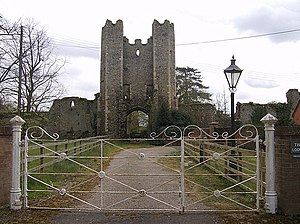
Borge og slotte i England / Suffolk
Denne liste over borge og slotte i England er ikke en liste over alle bygninger og steder, hvor ordet ”castle” indgår i navnet eller en liste over bygninger, som er en borg i middelalderlig henseende. Det er heller ikke en liste over alle borge og slotte, der nogensinde er bygget i England: Mange er forsvundet sporløst, men er hovedsageligt en liste over bygninger og ruiner. De bygninger, som er bevaret, er alle blevet ændret i løbet af historien.